Libochovice

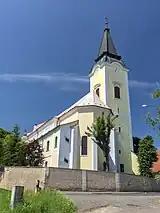
Church of All Saints

Libochovice is known for the Libochovice Castle. It is a Rennaisance castle created by reconstruction of the former Gothic fortress. The castle park was founded in 1686.